Villa Romana del Casale

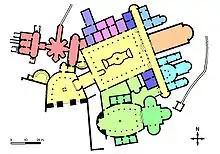
Plan of the villa

The visible remains of the villa were constructed in the first quarter of the 4th century AD on the remains of an older "villa rustica" and are the "pars dominica", or master's residence, of a large "latifundium" or agricultural estate.